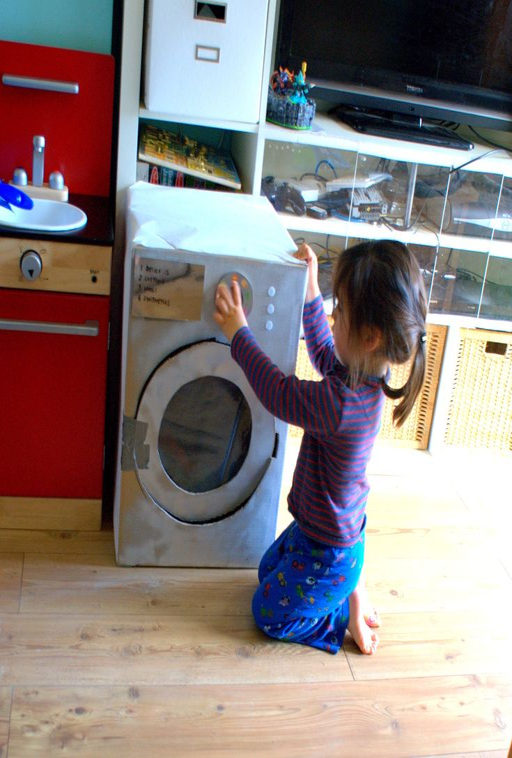
use a cardboard box to add a laundromat to the area .